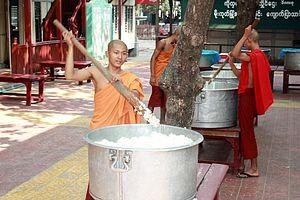
Les 3 techniques de cuisson du riz sont : à l'eau, à la vapeur, au gras. Elles varient avec les espèces et variétés de riz et les usages culinaires.